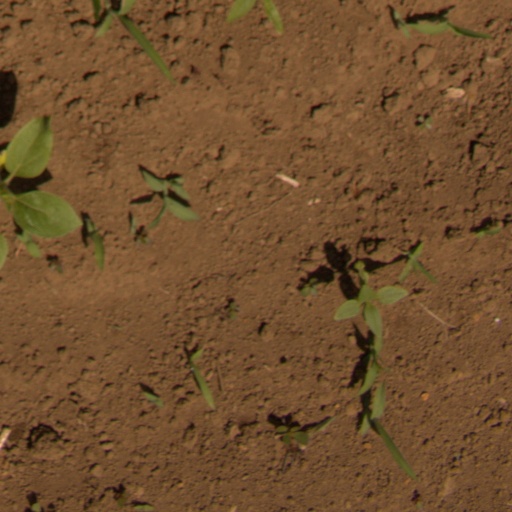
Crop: Jerusalem artichoke